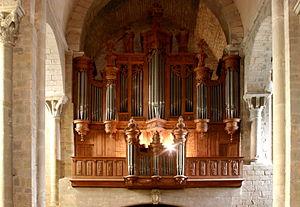
Originaire des Ardennes, Jean de Joyeuse est un facteur d'orgues français, de la fin du XVIIᵉ siècle, établi dans le Sud-Ouest de la France où il a introduit les nouveautés de la facture d'orgues parisienne.